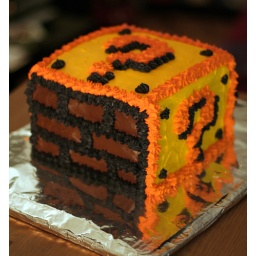
2 cake boxes and a ton of icing later... And no, there was no money in the cake.